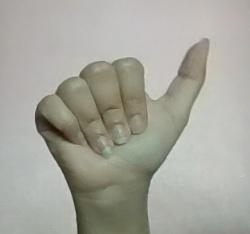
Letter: dhad